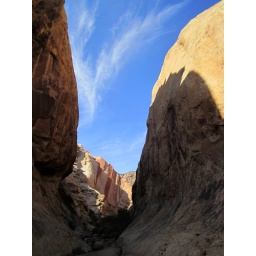
Dark shadows and blue sky in Uneva Canyon in the San Rafael Reef